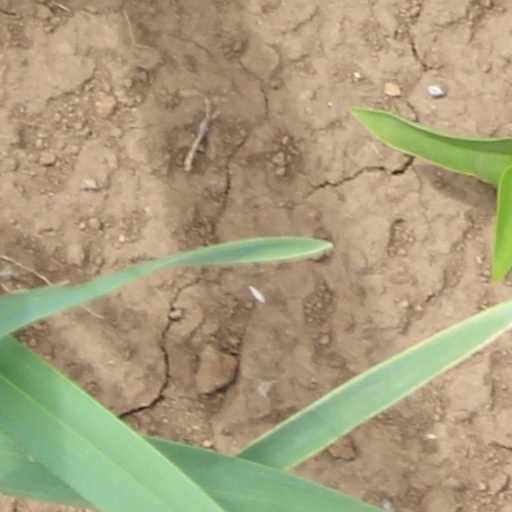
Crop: wheat